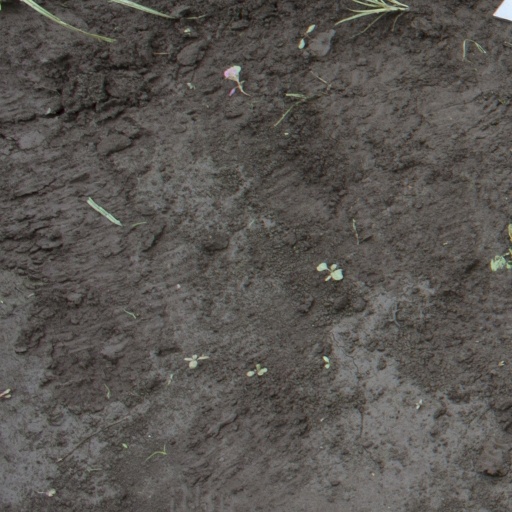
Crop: soybean